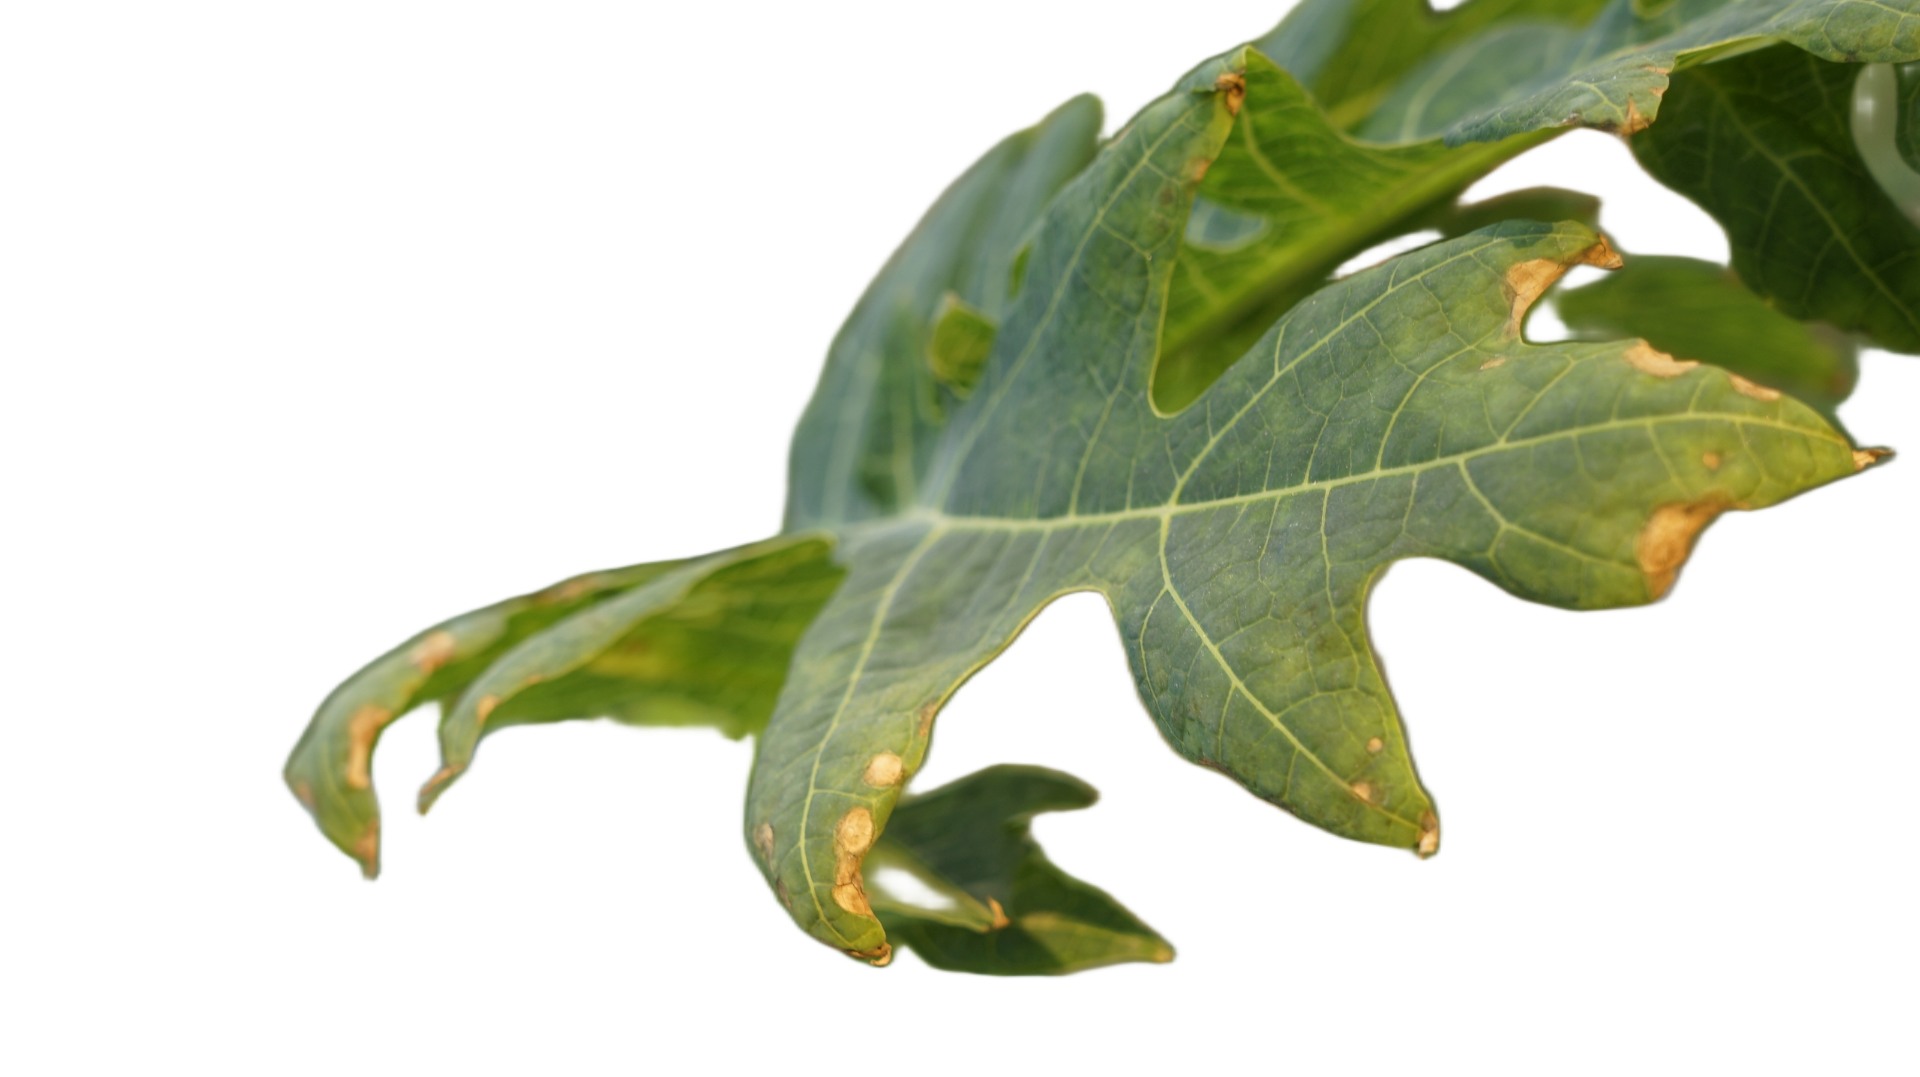
Crop: Papaya
Label: Bacterial_Blight